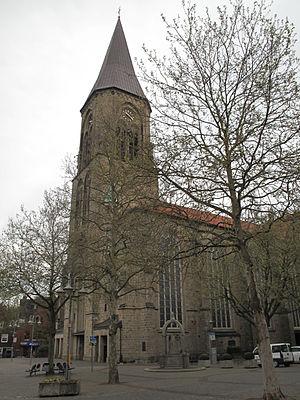
Stadtlohn est une ville de Rhénanie-du-Nord-Westphalie, située dans l'arrondissement de Borken, dans le district de Münster.